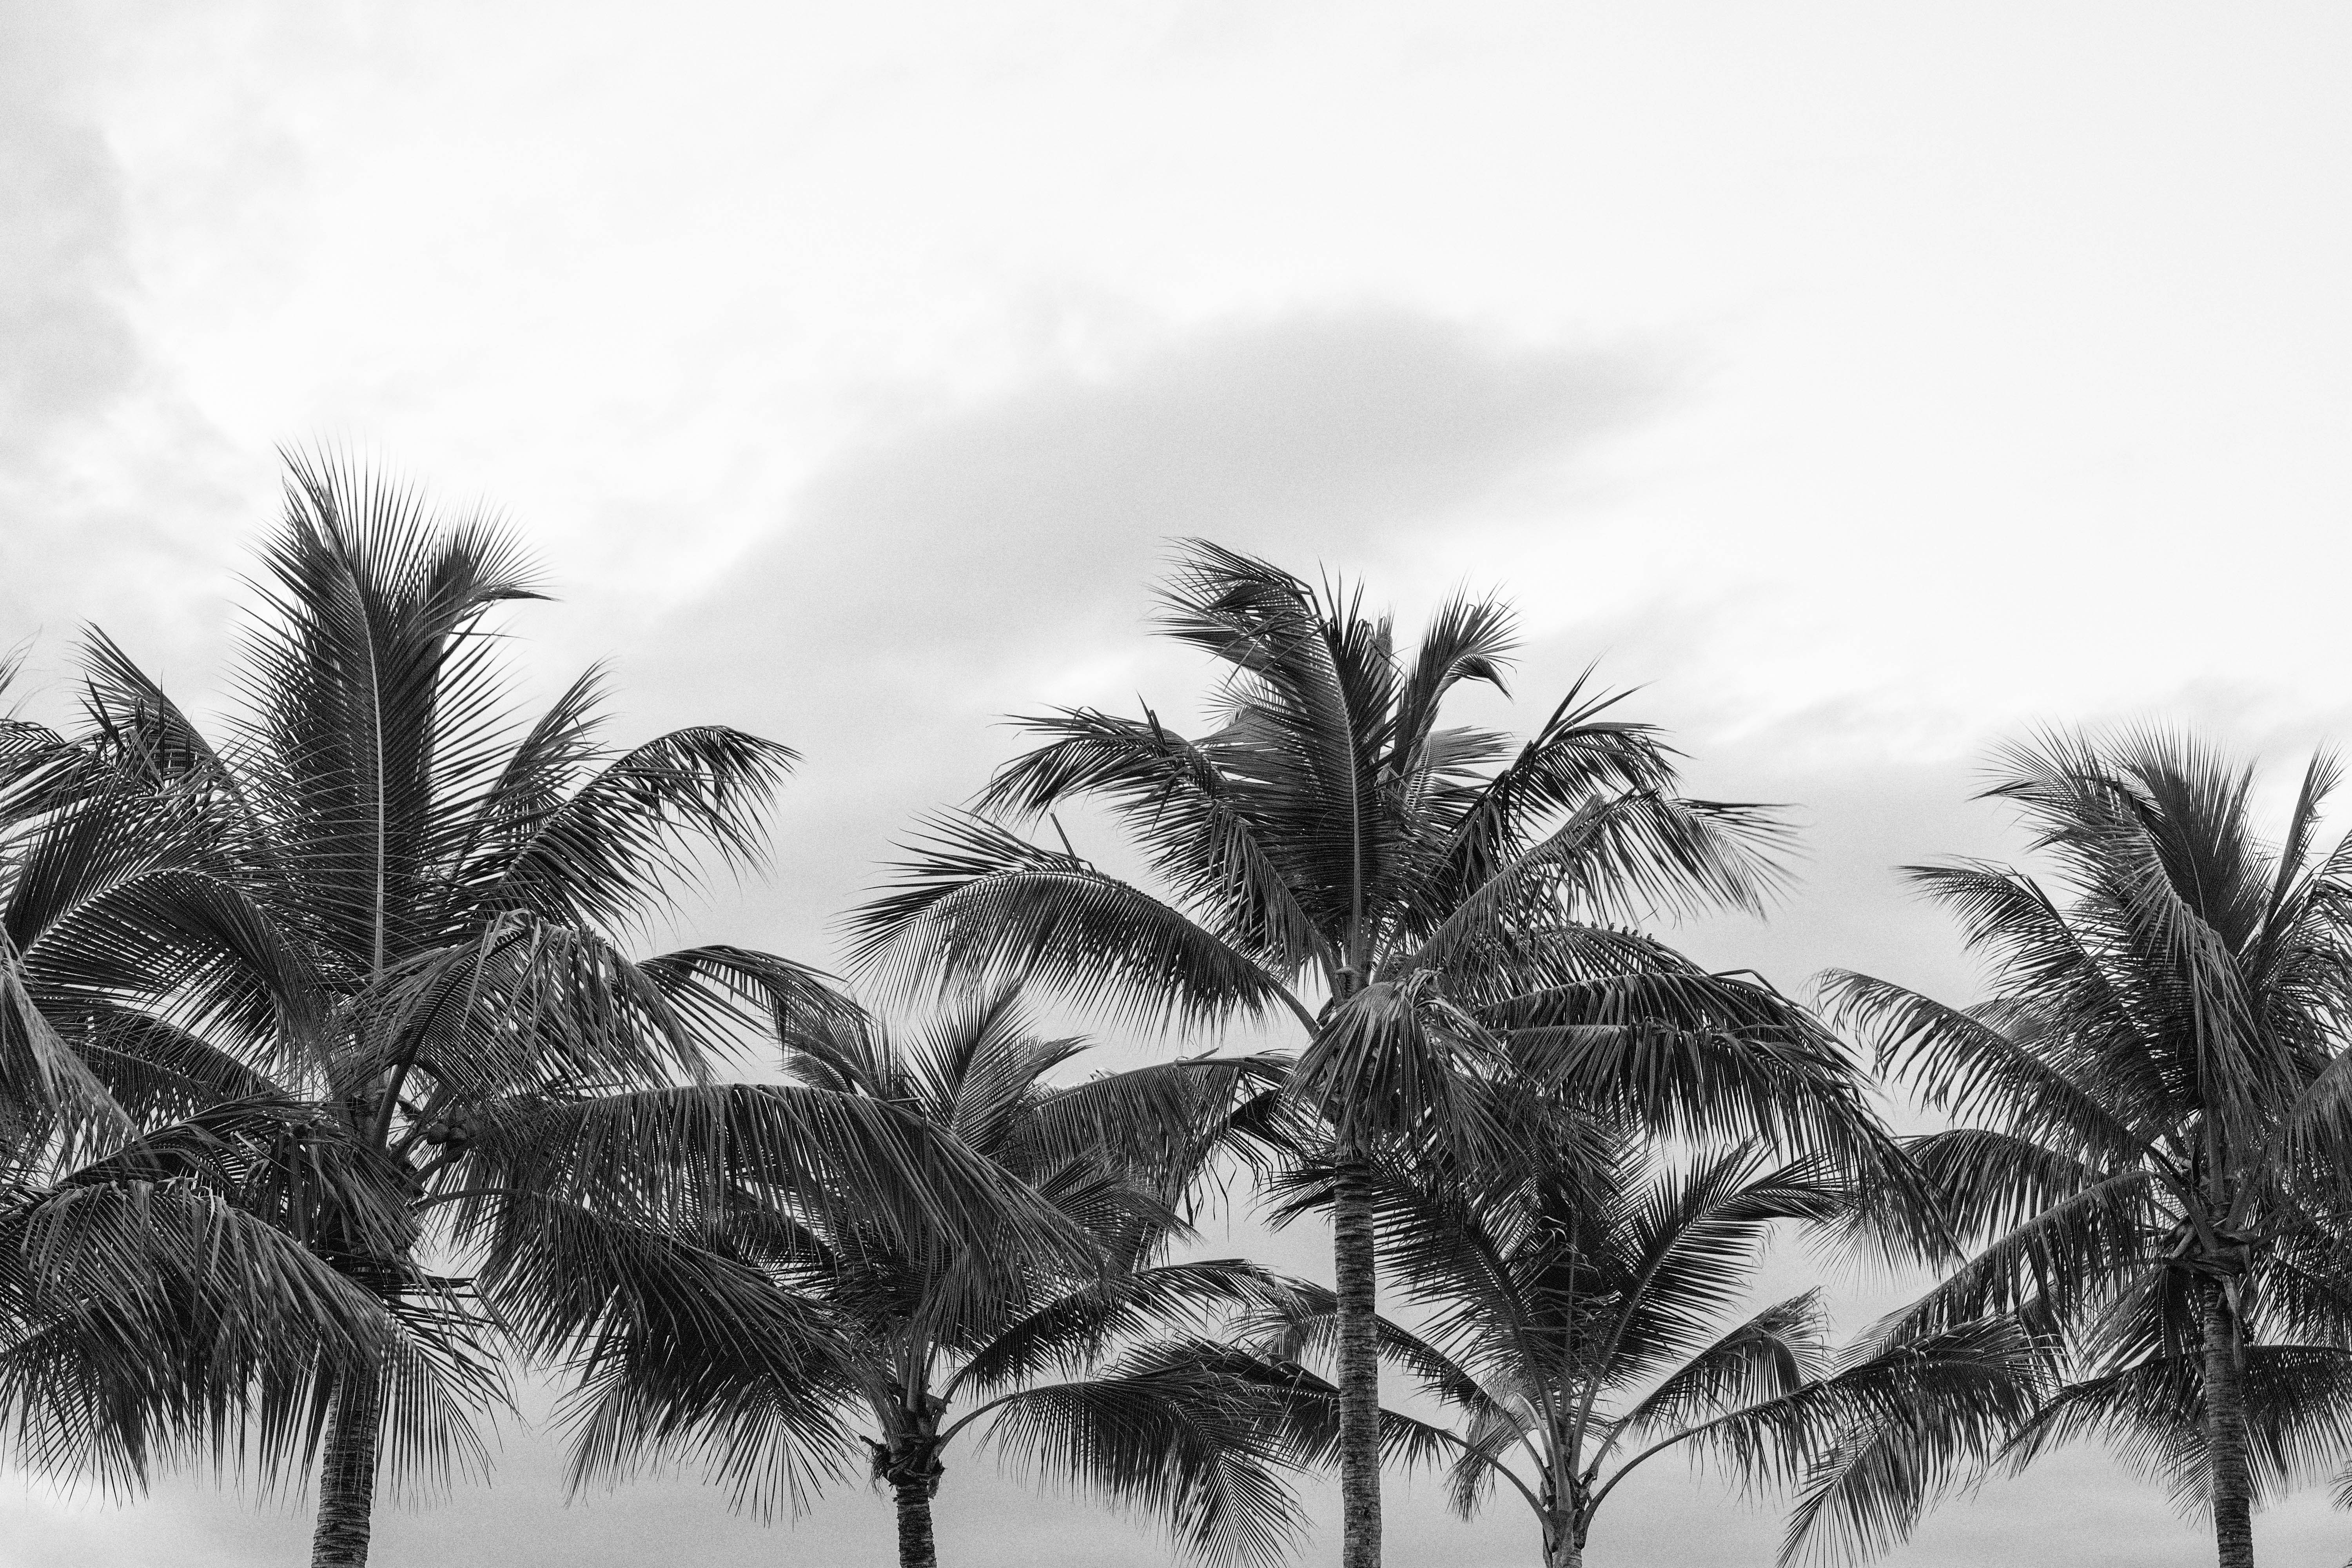
tree, grass, branch, black and white, plant, monochrome, bw, palmtrees, palms, queensland, qld, portdouglas, farnorthqueensland, blackandwhile, flowering plant, monochrome photography, grass family, woody plant, land plant, arecales, palm family